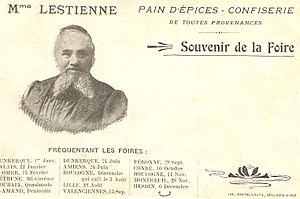
Mme Lestienne Souvenir de la Foire
Clémence Lestienne, née Clémence Henriette Clarisse le 15 mars 1839 à Festubert dans le Nord-Pas-de-Calais et morte le 14 février 1919 à Boulogne-sur-Mer, est une femme à barbe.